William John Dieter

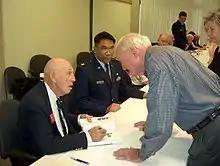
Dieter's cousin, George A. McCalpin, a WWII Army veteran(right) talking to Lt. Col. Richard E. Cole (seated) about Dieter, at the 66th anniversary reunion at the University of Texas in April 2008

The Doolittle Raid is viewed by historians as a major morale-building victory for the United States. Although the damage done to Japanese war industry was minor, the raid showed the Japanese that their homeland was vulnerable to air attack, and forced them to withdraw several front-line fighter units from Pacific war zones for homeland defense. More significantly, Japanese commanders considered the raid deeply embarrassing, and their attempt to close the perceived gap in their Pacific defense perimeter led directly to the decisive American victory at the Battle of Midway in June 1942.